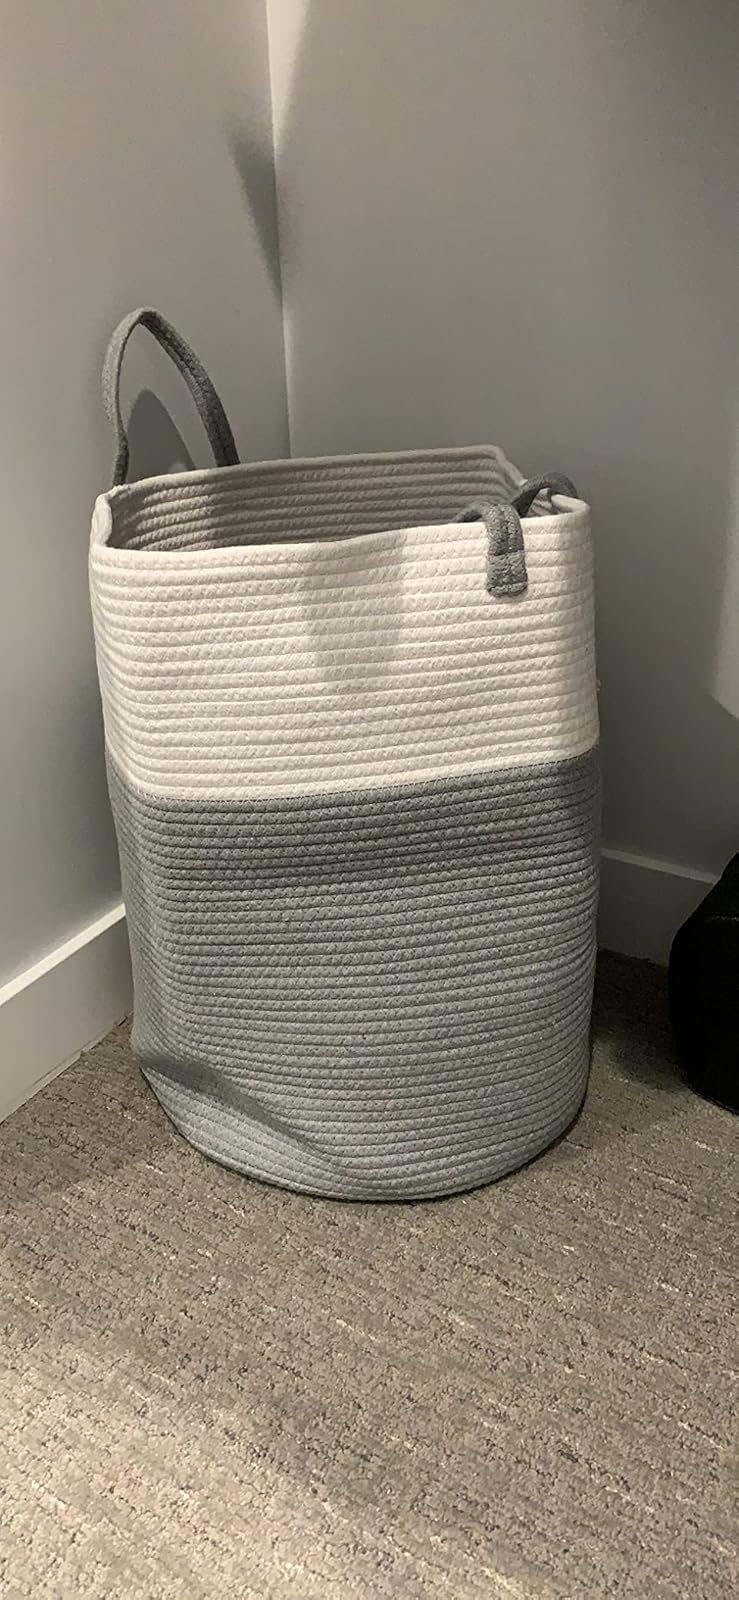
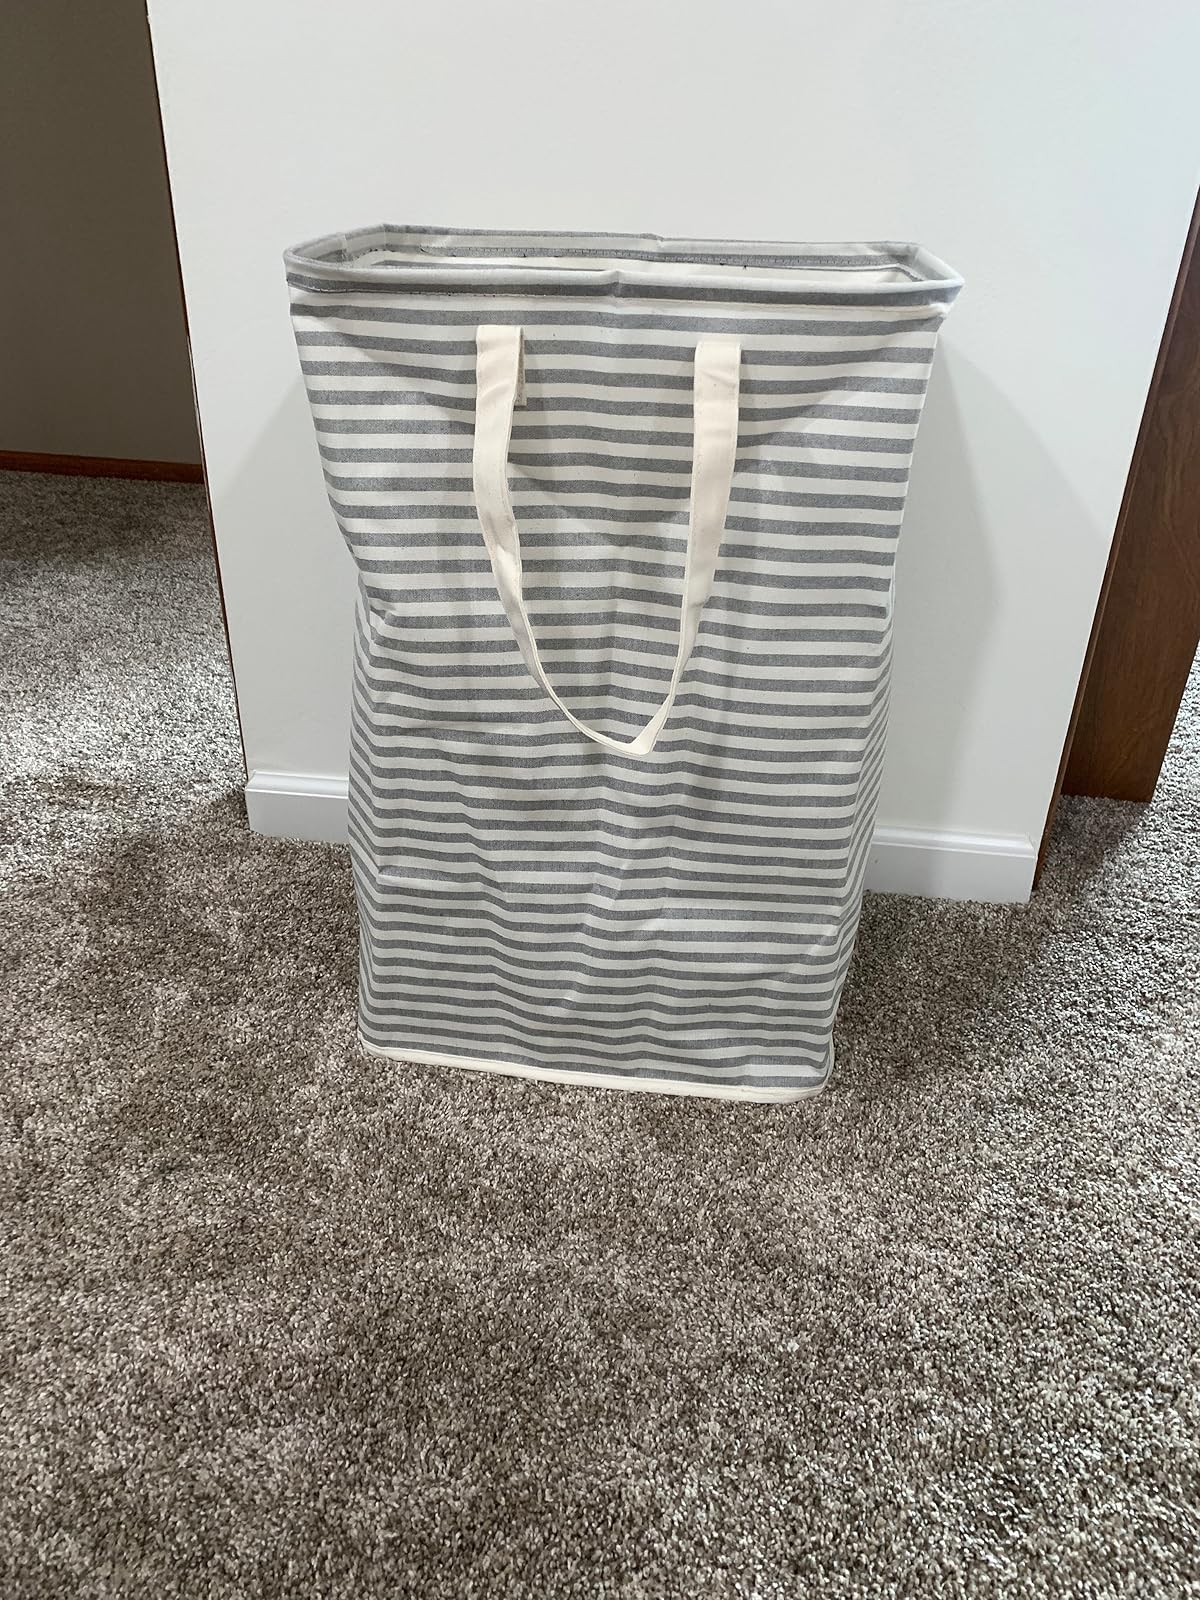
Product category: items_hamper
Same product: no